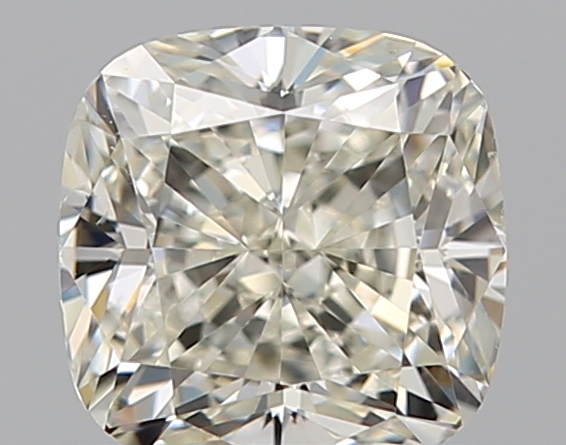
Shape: cushion
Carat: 0.7
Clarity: SI1
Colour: L
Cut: EX
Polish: EX
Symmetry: VG
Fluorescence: N
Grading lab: GIA
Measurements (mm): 4.91 x 4.87 x 3.39